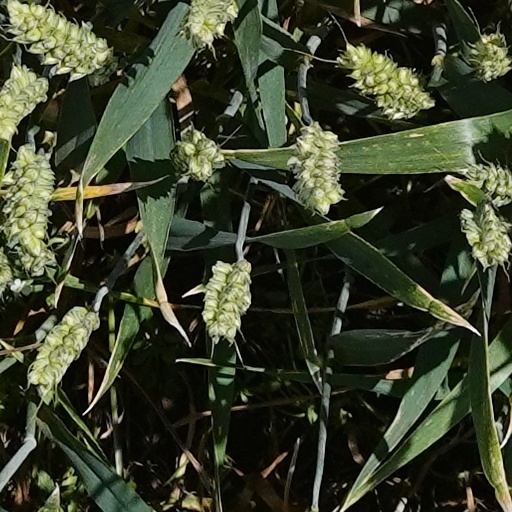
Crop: wheat